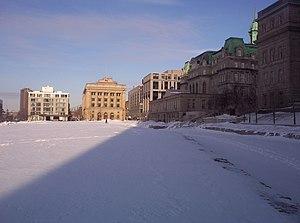
Champ de Mars ou Champ-de-Mars est un nom de lieu, généralement urbain, faisant à la fois référence au dieu Mars et au mois de mars. La fonction du « champ de Mars » a évolué au cours du temps.